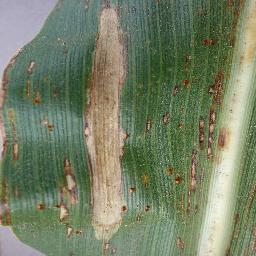
Label: Corn_(Maize)___Northern_Leaf_Blight